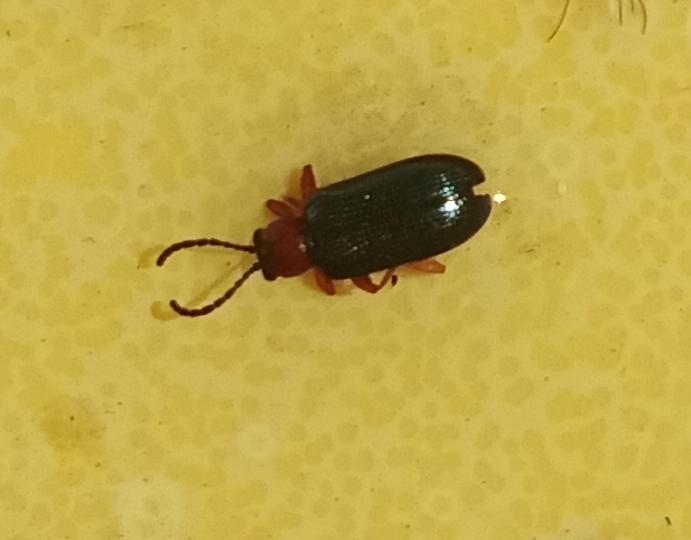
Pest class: cereal_leaf_beetle